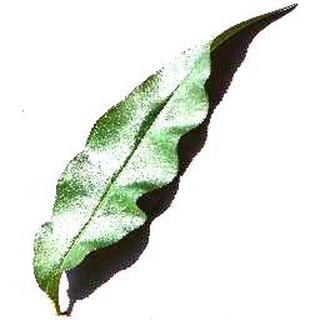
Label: healthy_peach